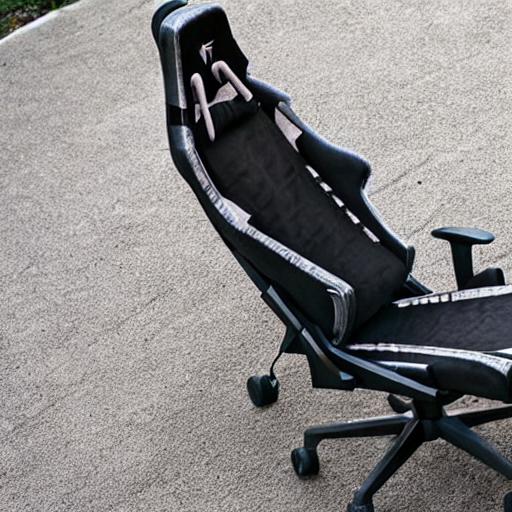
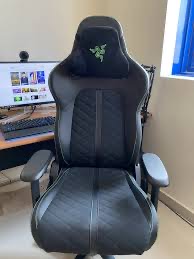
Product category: items_chair
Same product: no